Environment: real
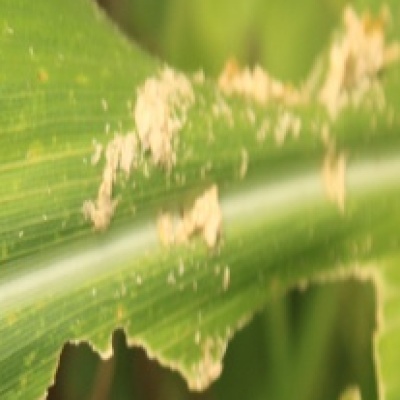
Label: fall_armyworm